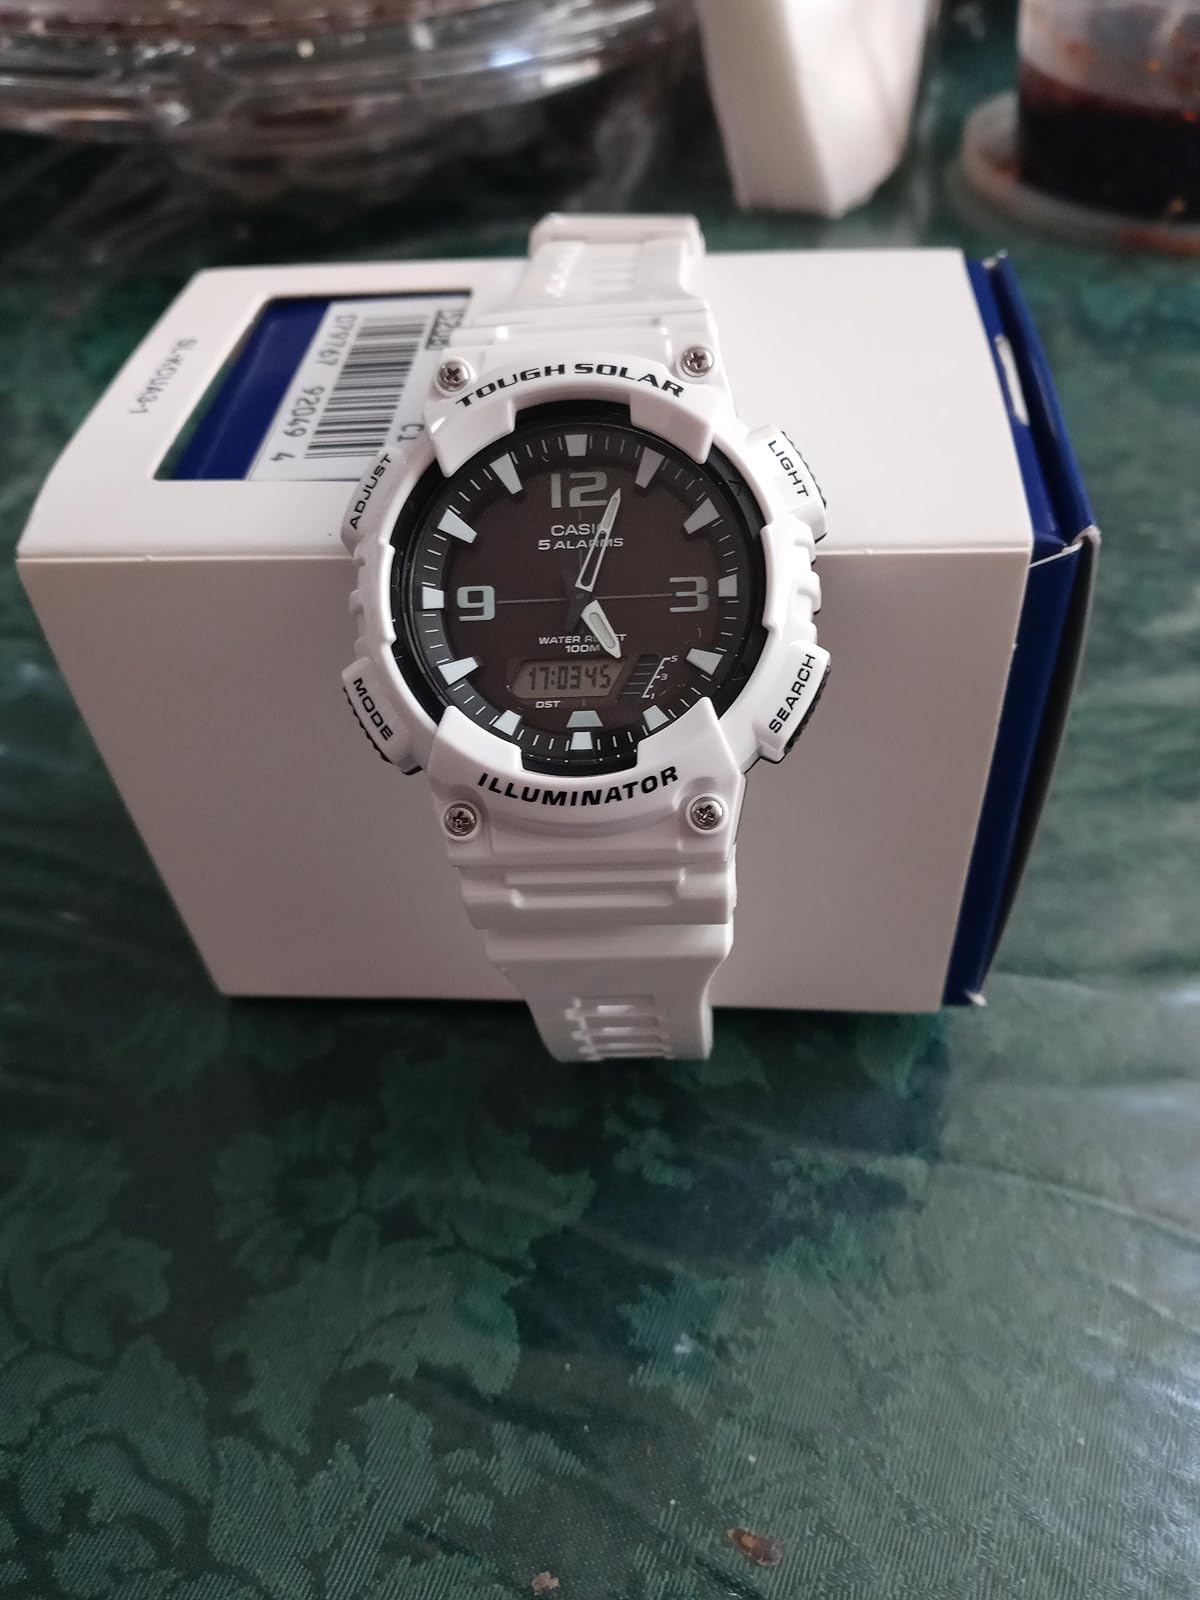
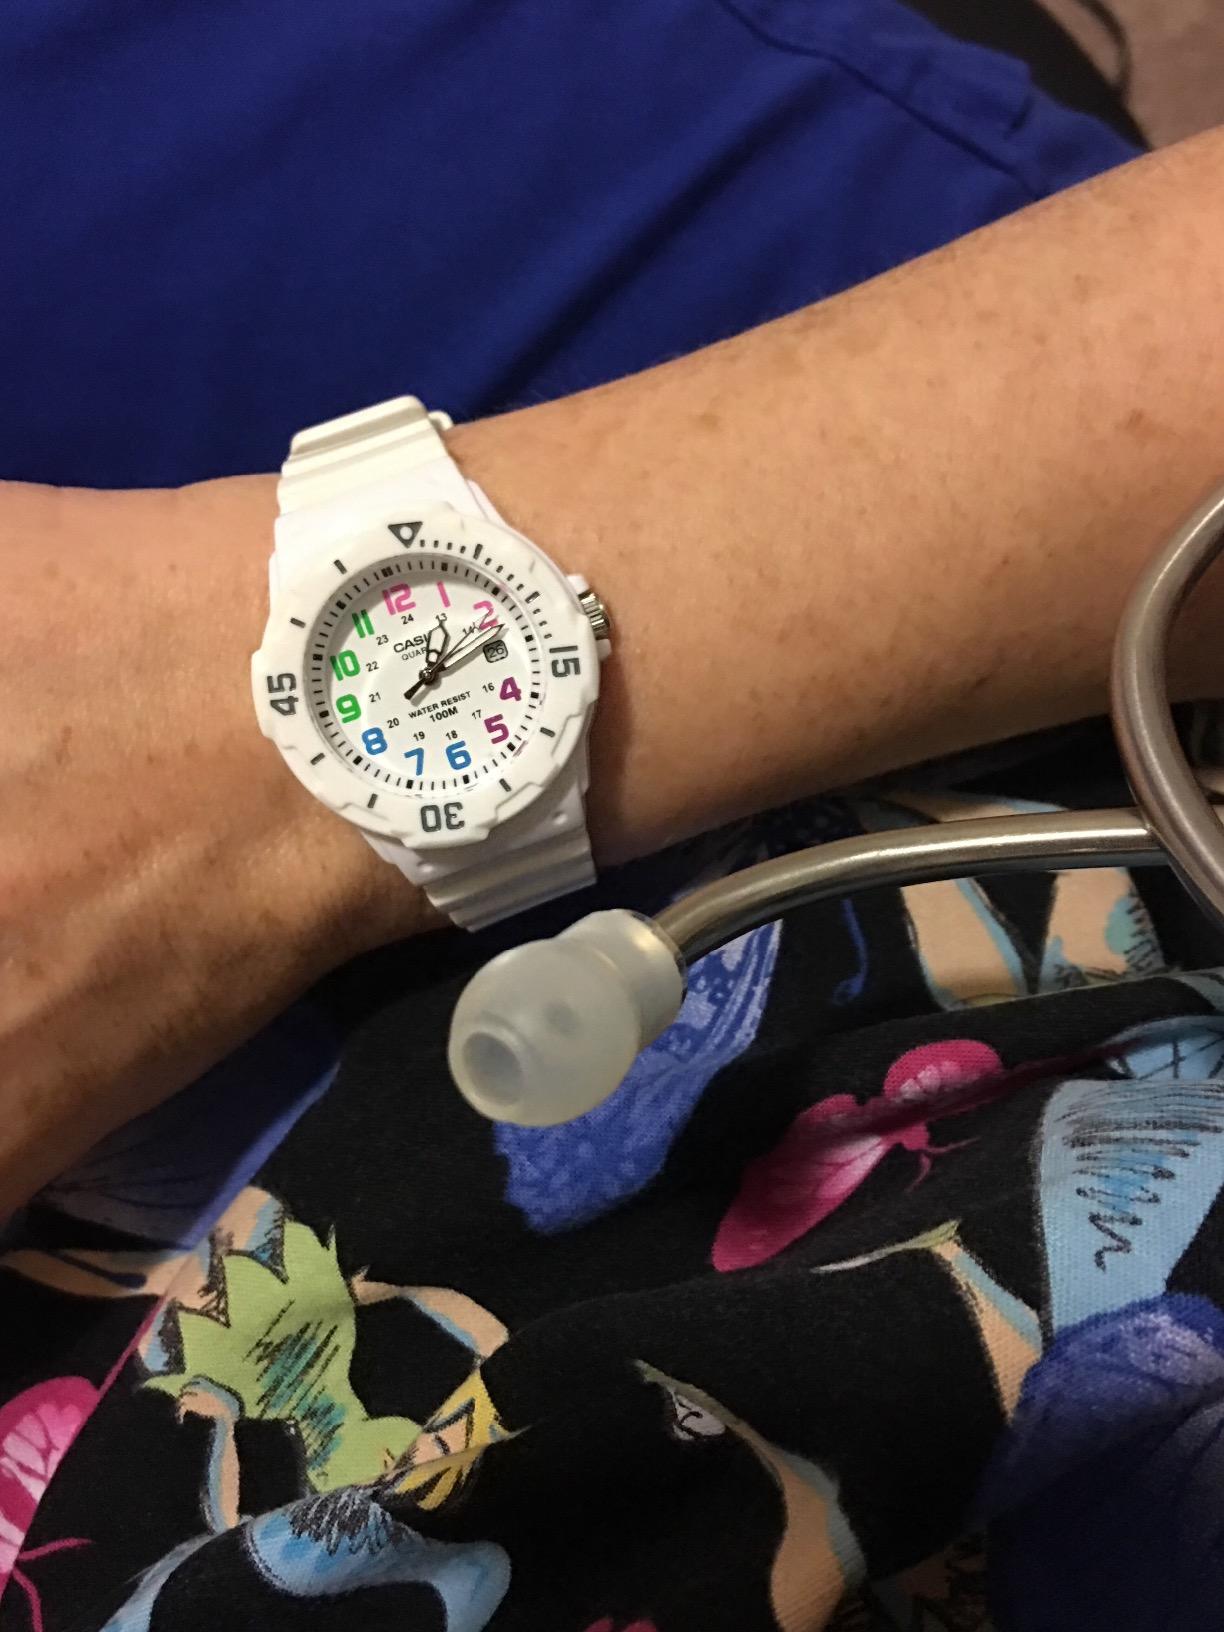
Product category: accessories_watch
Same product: no